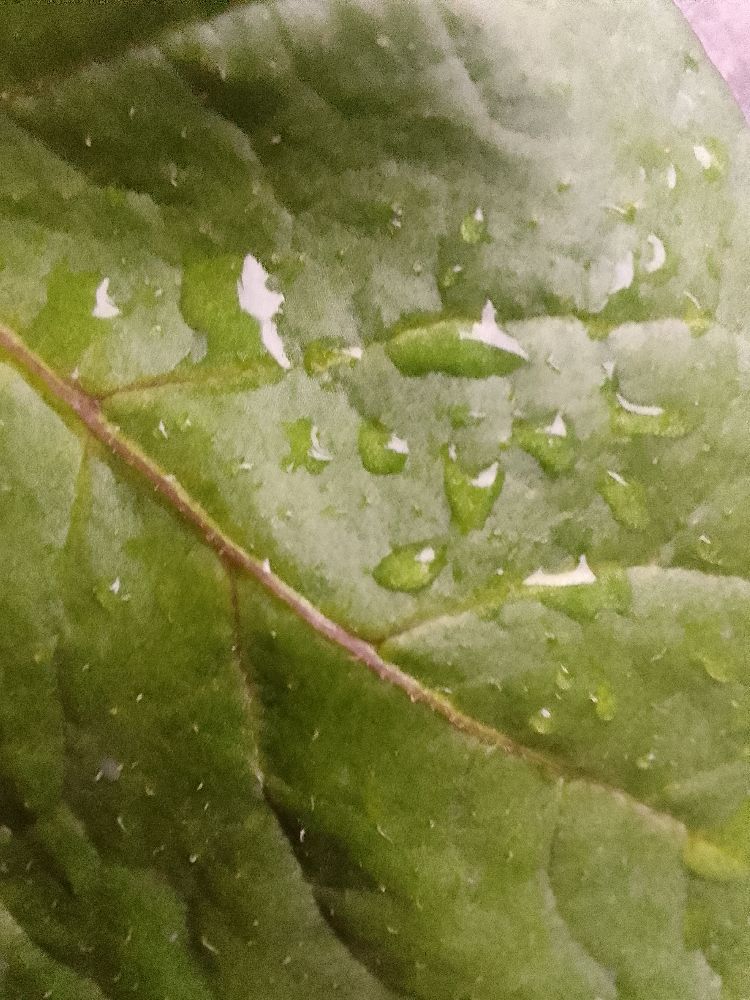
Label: Healthy